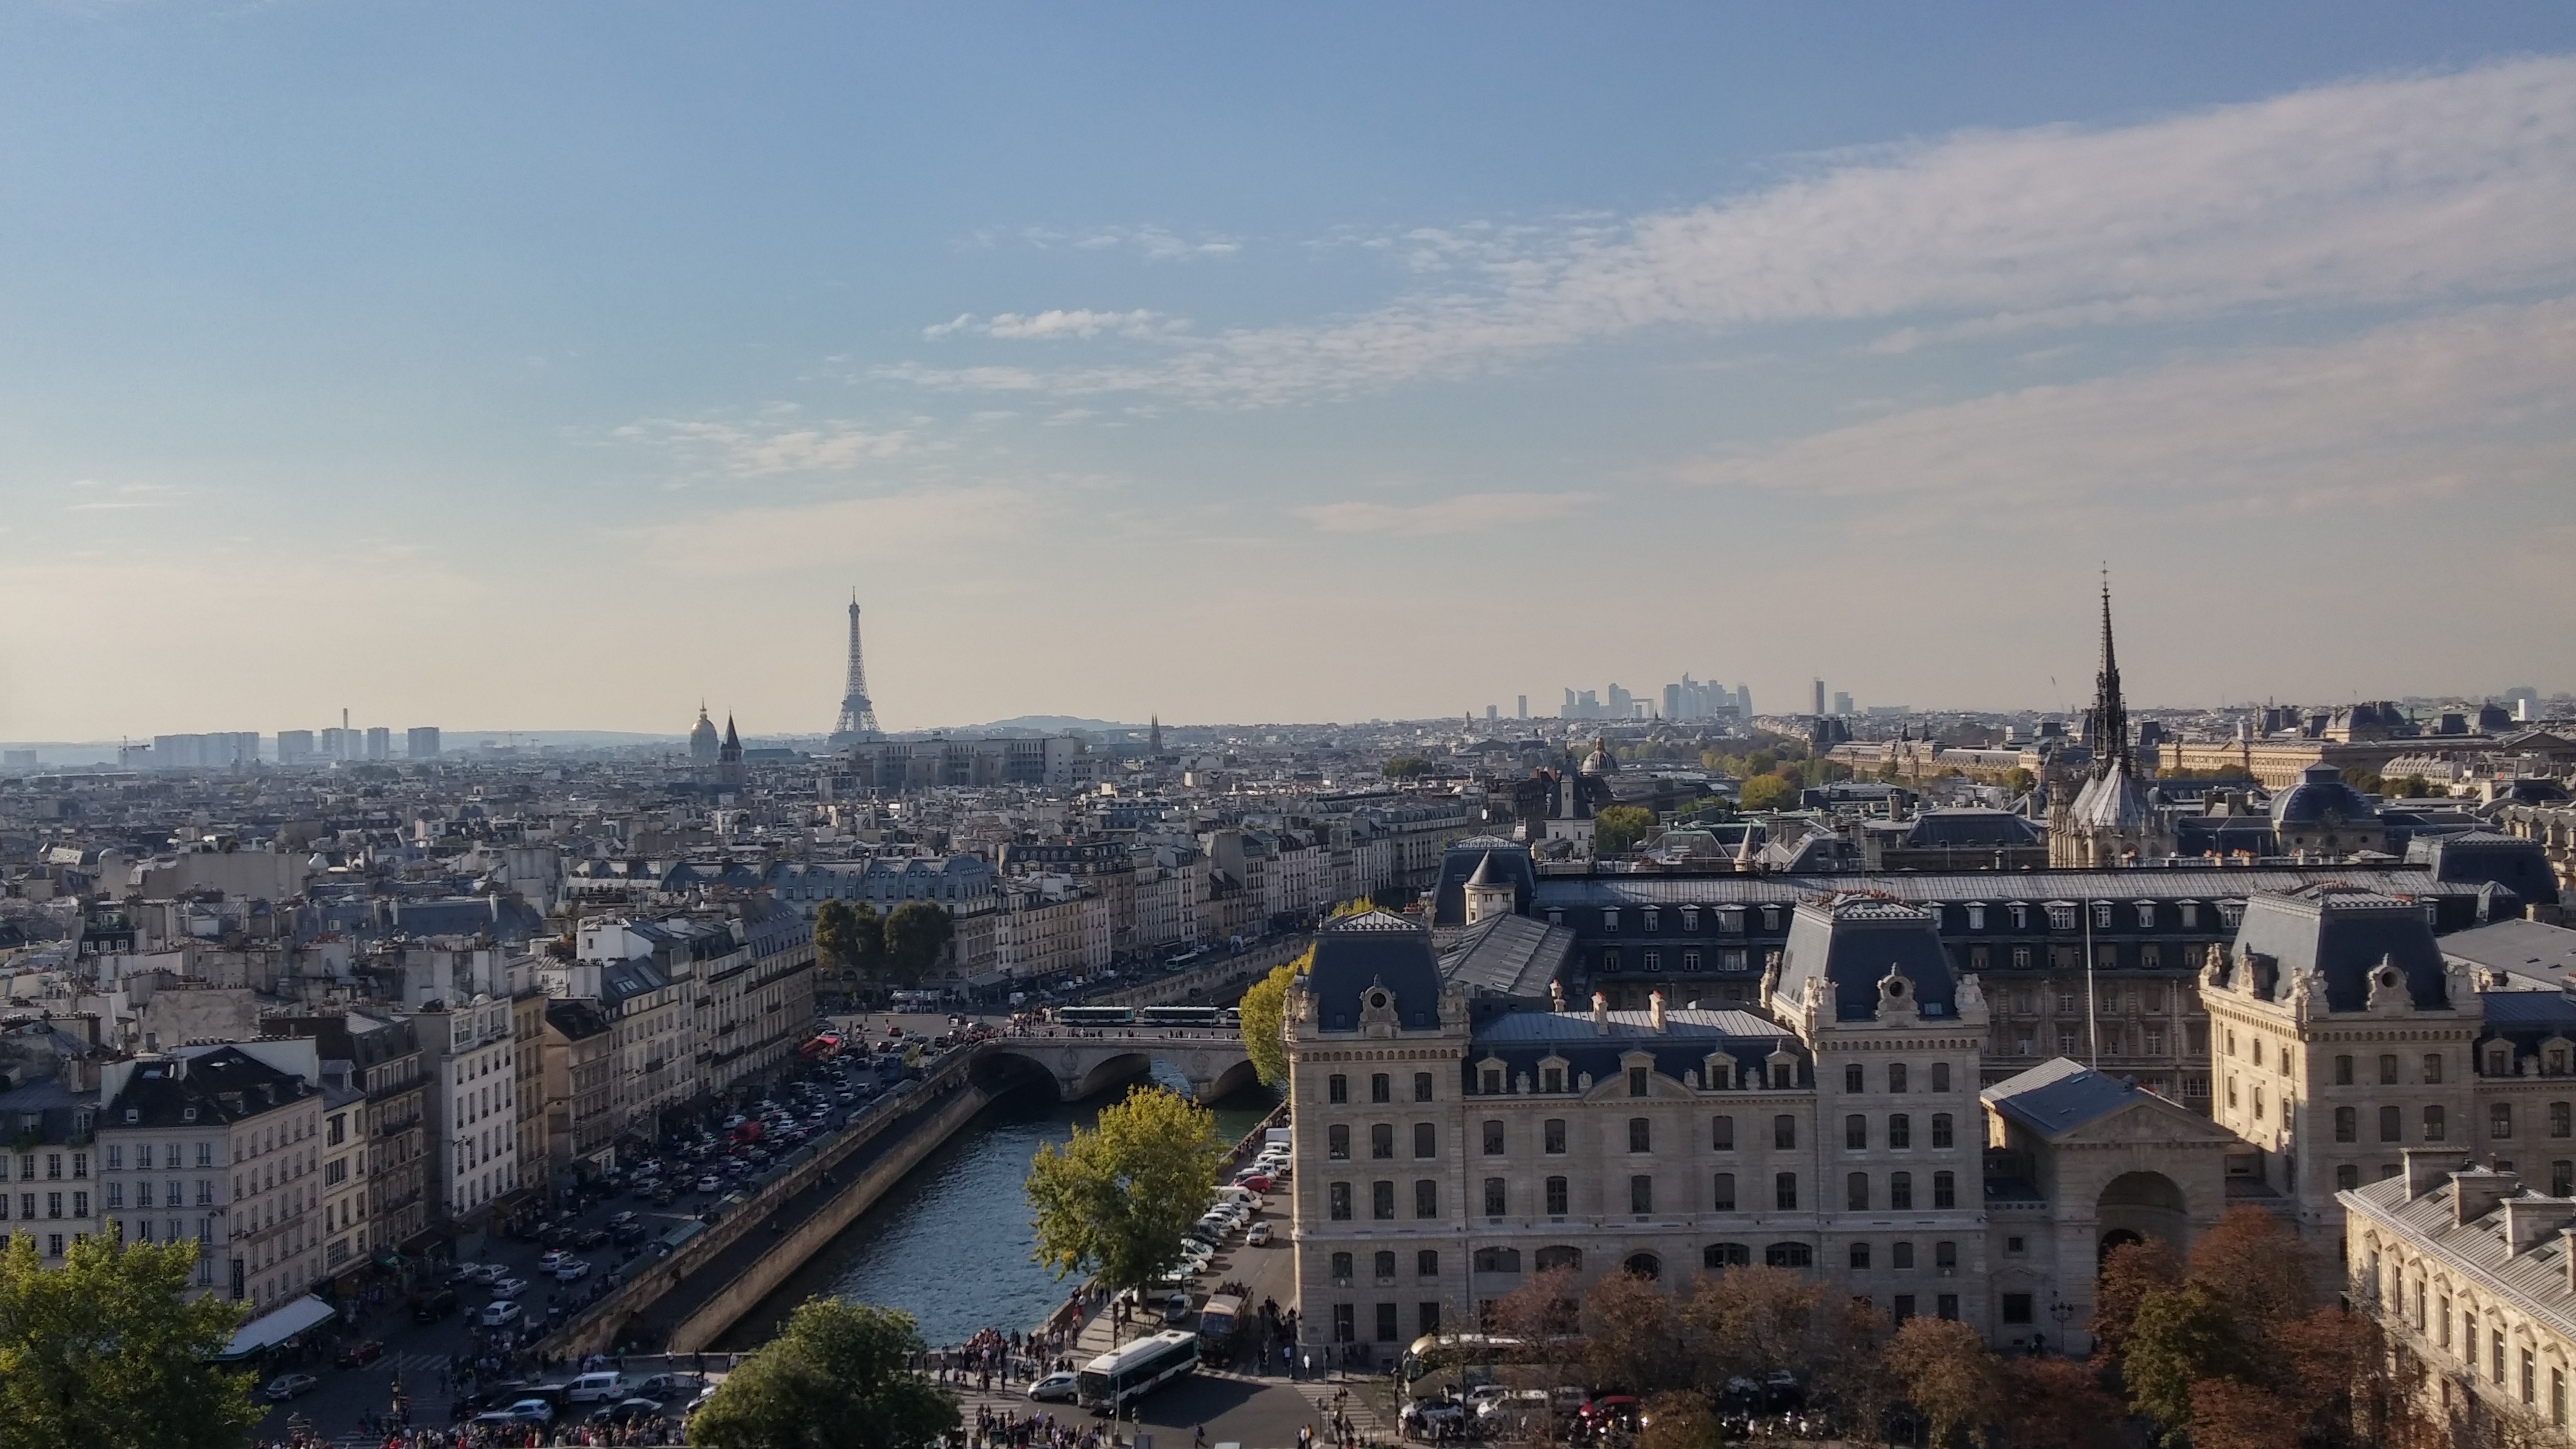
landscape, architecture, skyline, town, city, eiffel tower, paris, monument, cityscape, panorama, downtown, france, europe, landmark, capital, seine, eiffel, day, heritage, aerial photography, urban area, human settlement